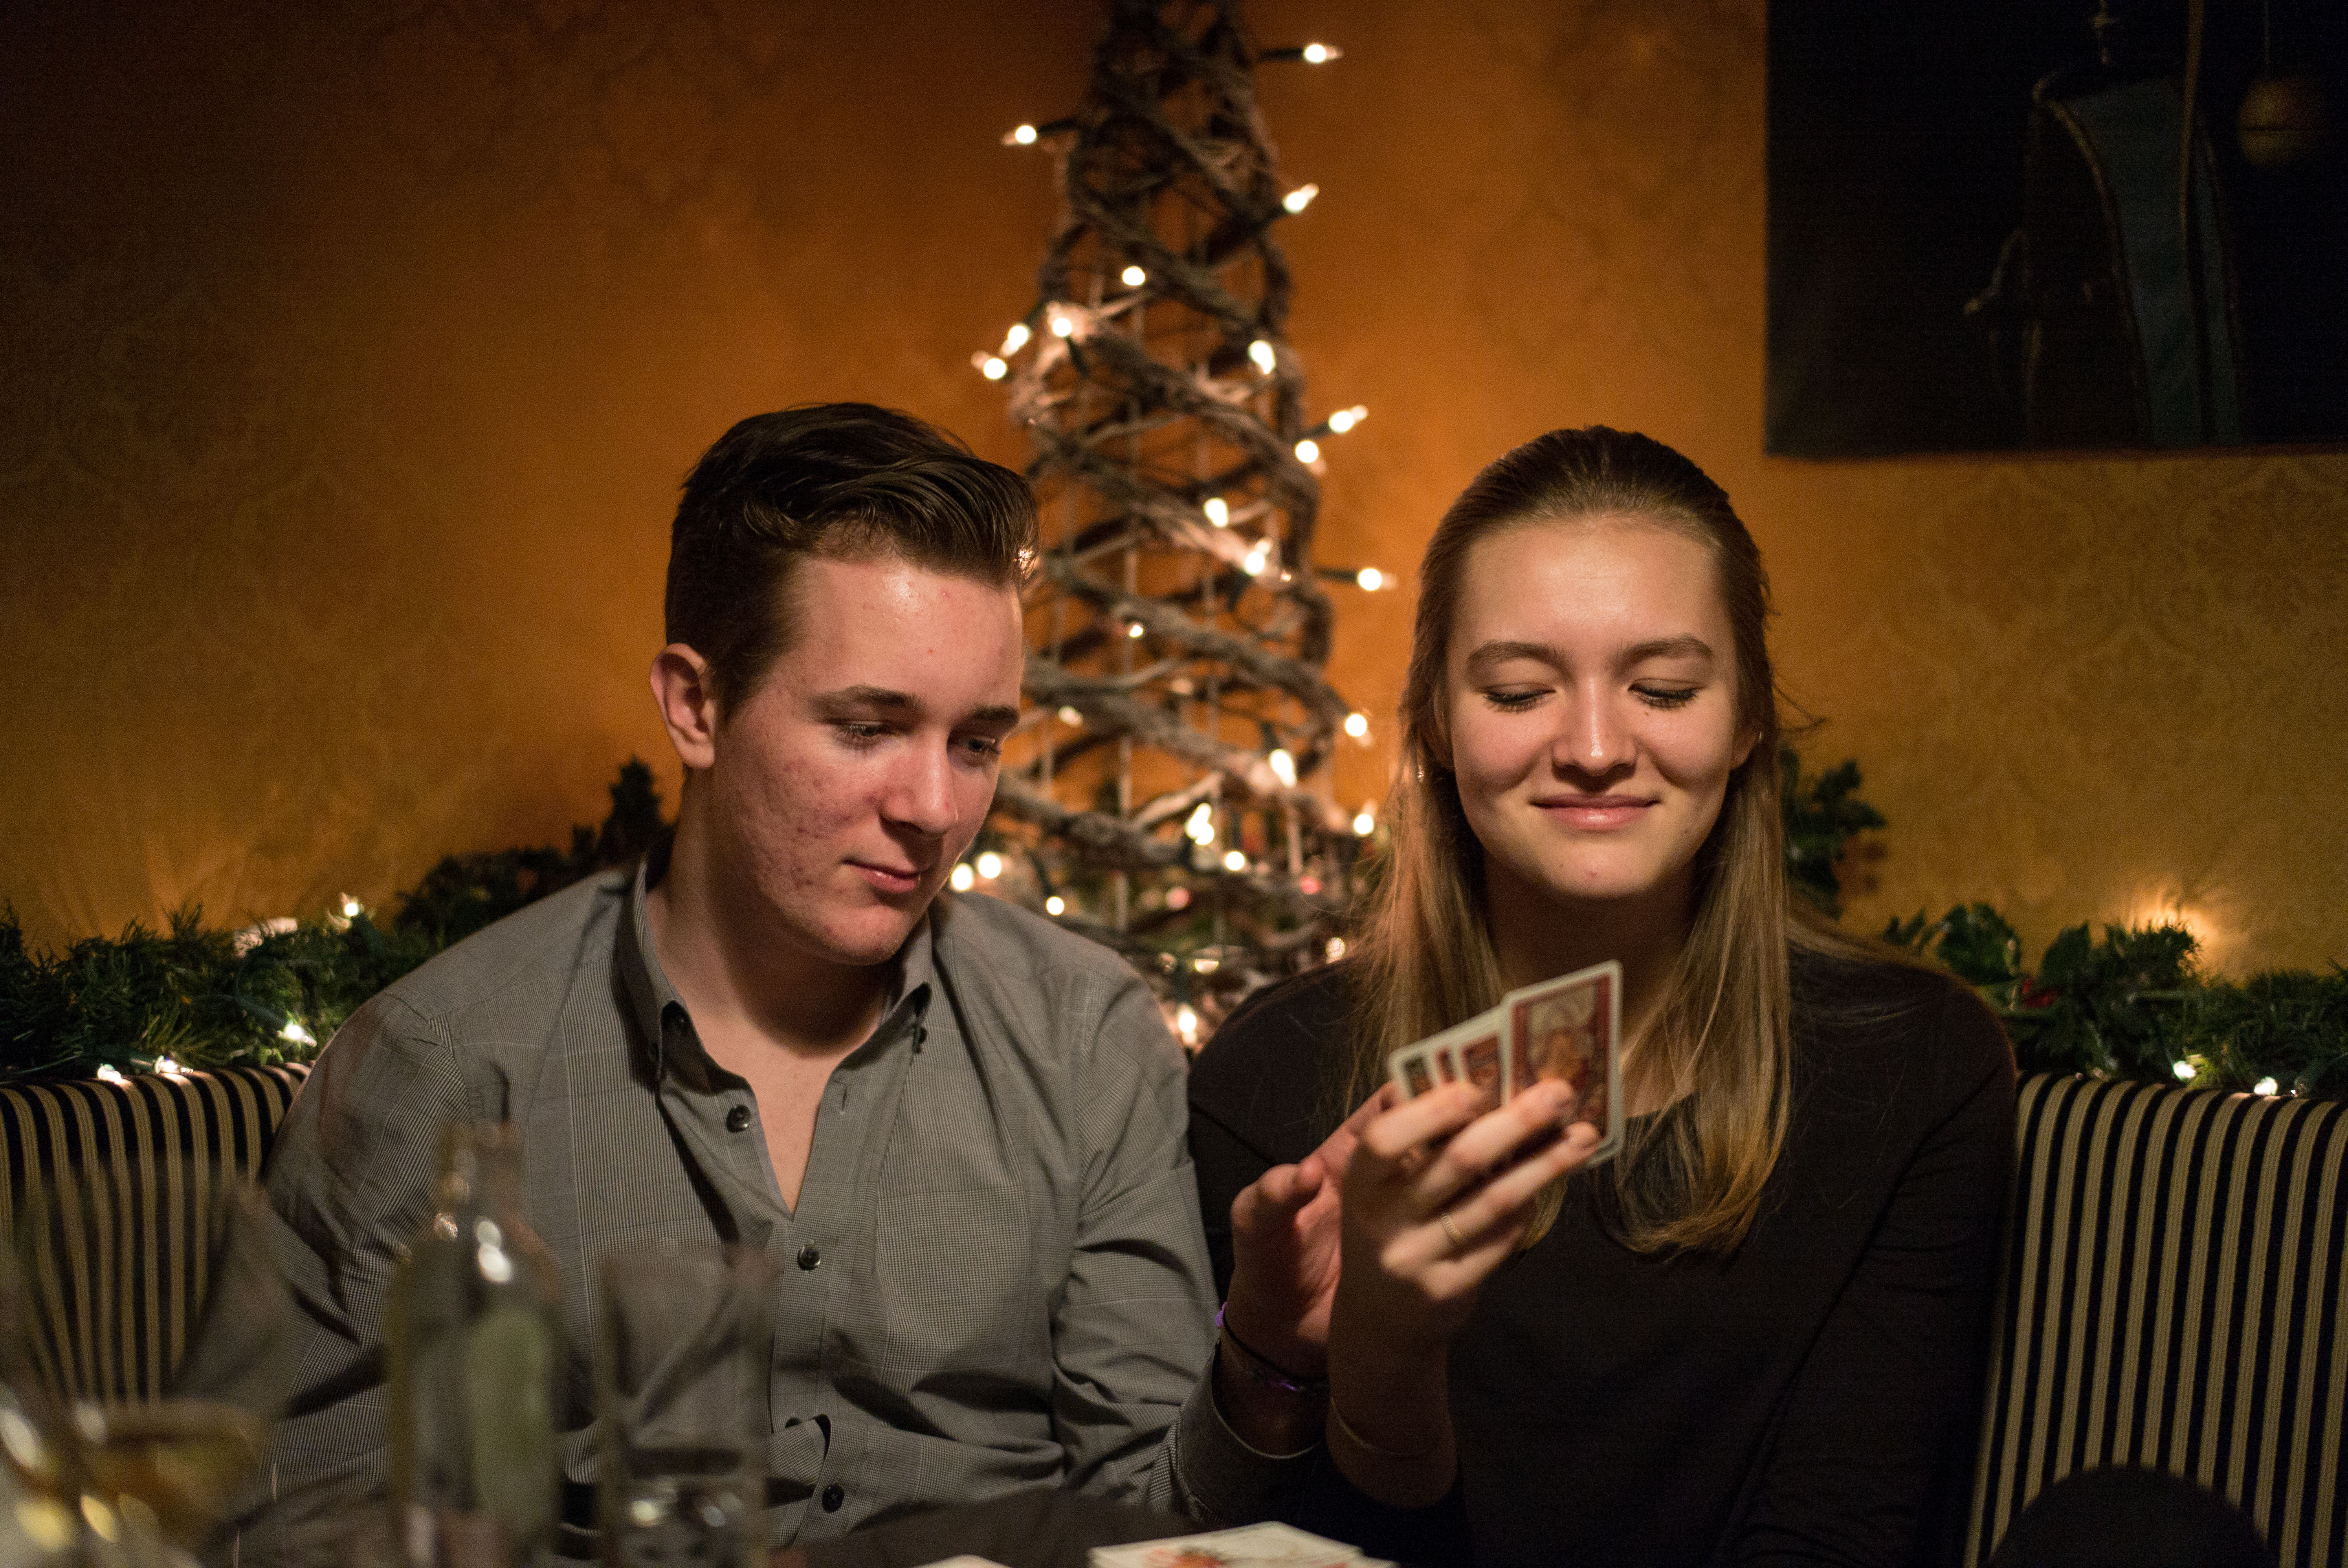
light, evening, portrait, meal, christmas, cards, family, holland, netherlands, cool image, m, dutch, 50, i, leica, 240, summilux, available, cardgame